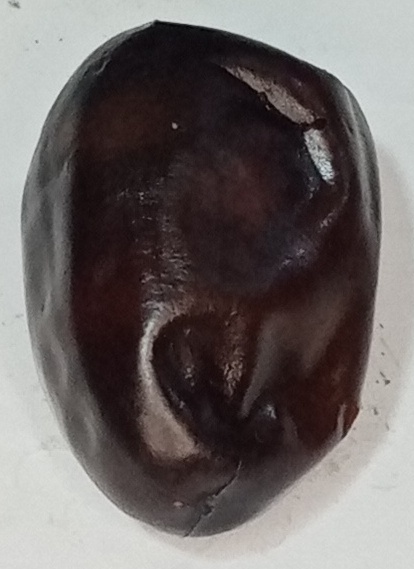
Variety: kupro
Size: large
Grade: grade-2